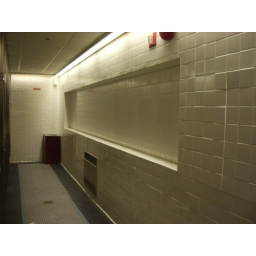
It reminded me of a boarded up coney island hot dog vending window in the off-season